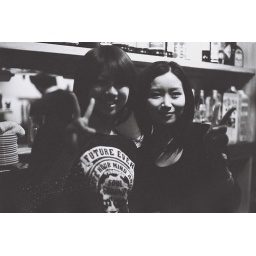
Our table argued all night over which girl was hotter. My vote is for the one on the right.